Mies railway station

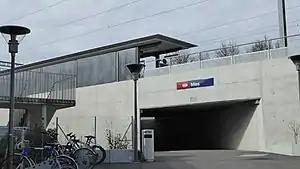
The station in 2018

Mies railway station is a railway station in the municipality of Mies, in the Swiss canton of Vaud. It is an intermediate stop on the standard gauge Lausanne–Geneva line of Swiss Federal Railways.